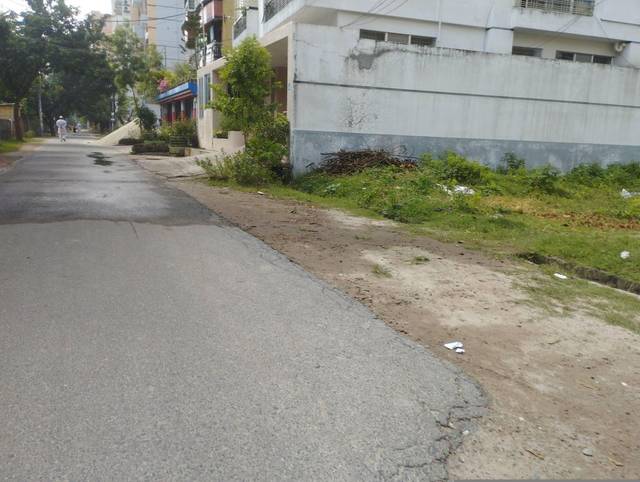
Region: Bangladesh
Coordinates: 24.38, 88.621